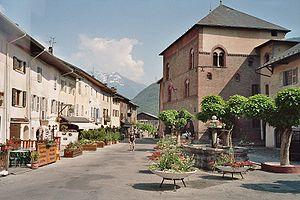
Albertville est une commune française située dans le département de la Savoie en région Auvergne-Rhône-Alpes.
Le tourisme en pays de Savoie présente l'activité touristique sur le territoire savoyard, englobant les départements français de la Savoie et de la Haute-Savoie. Il est représenté par la marque Savoie Mont Blanc.